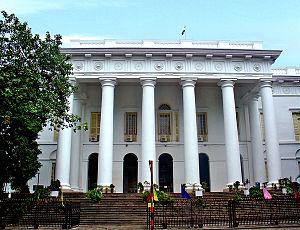
The Amazing Race 18 est la dix-huitième saison de la téléréalité The Amazing Race. The Amazing Race 18 met en vedette 11 équipes de deux, toutes revenant d'une des éditions précédentes dans une course autour du monde pour 1 million de dollars US.